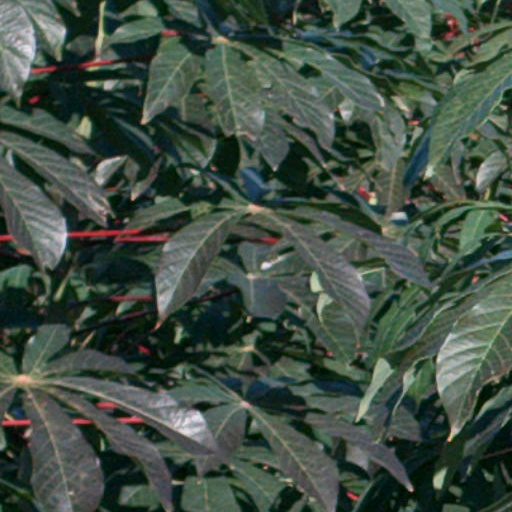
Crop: cassava